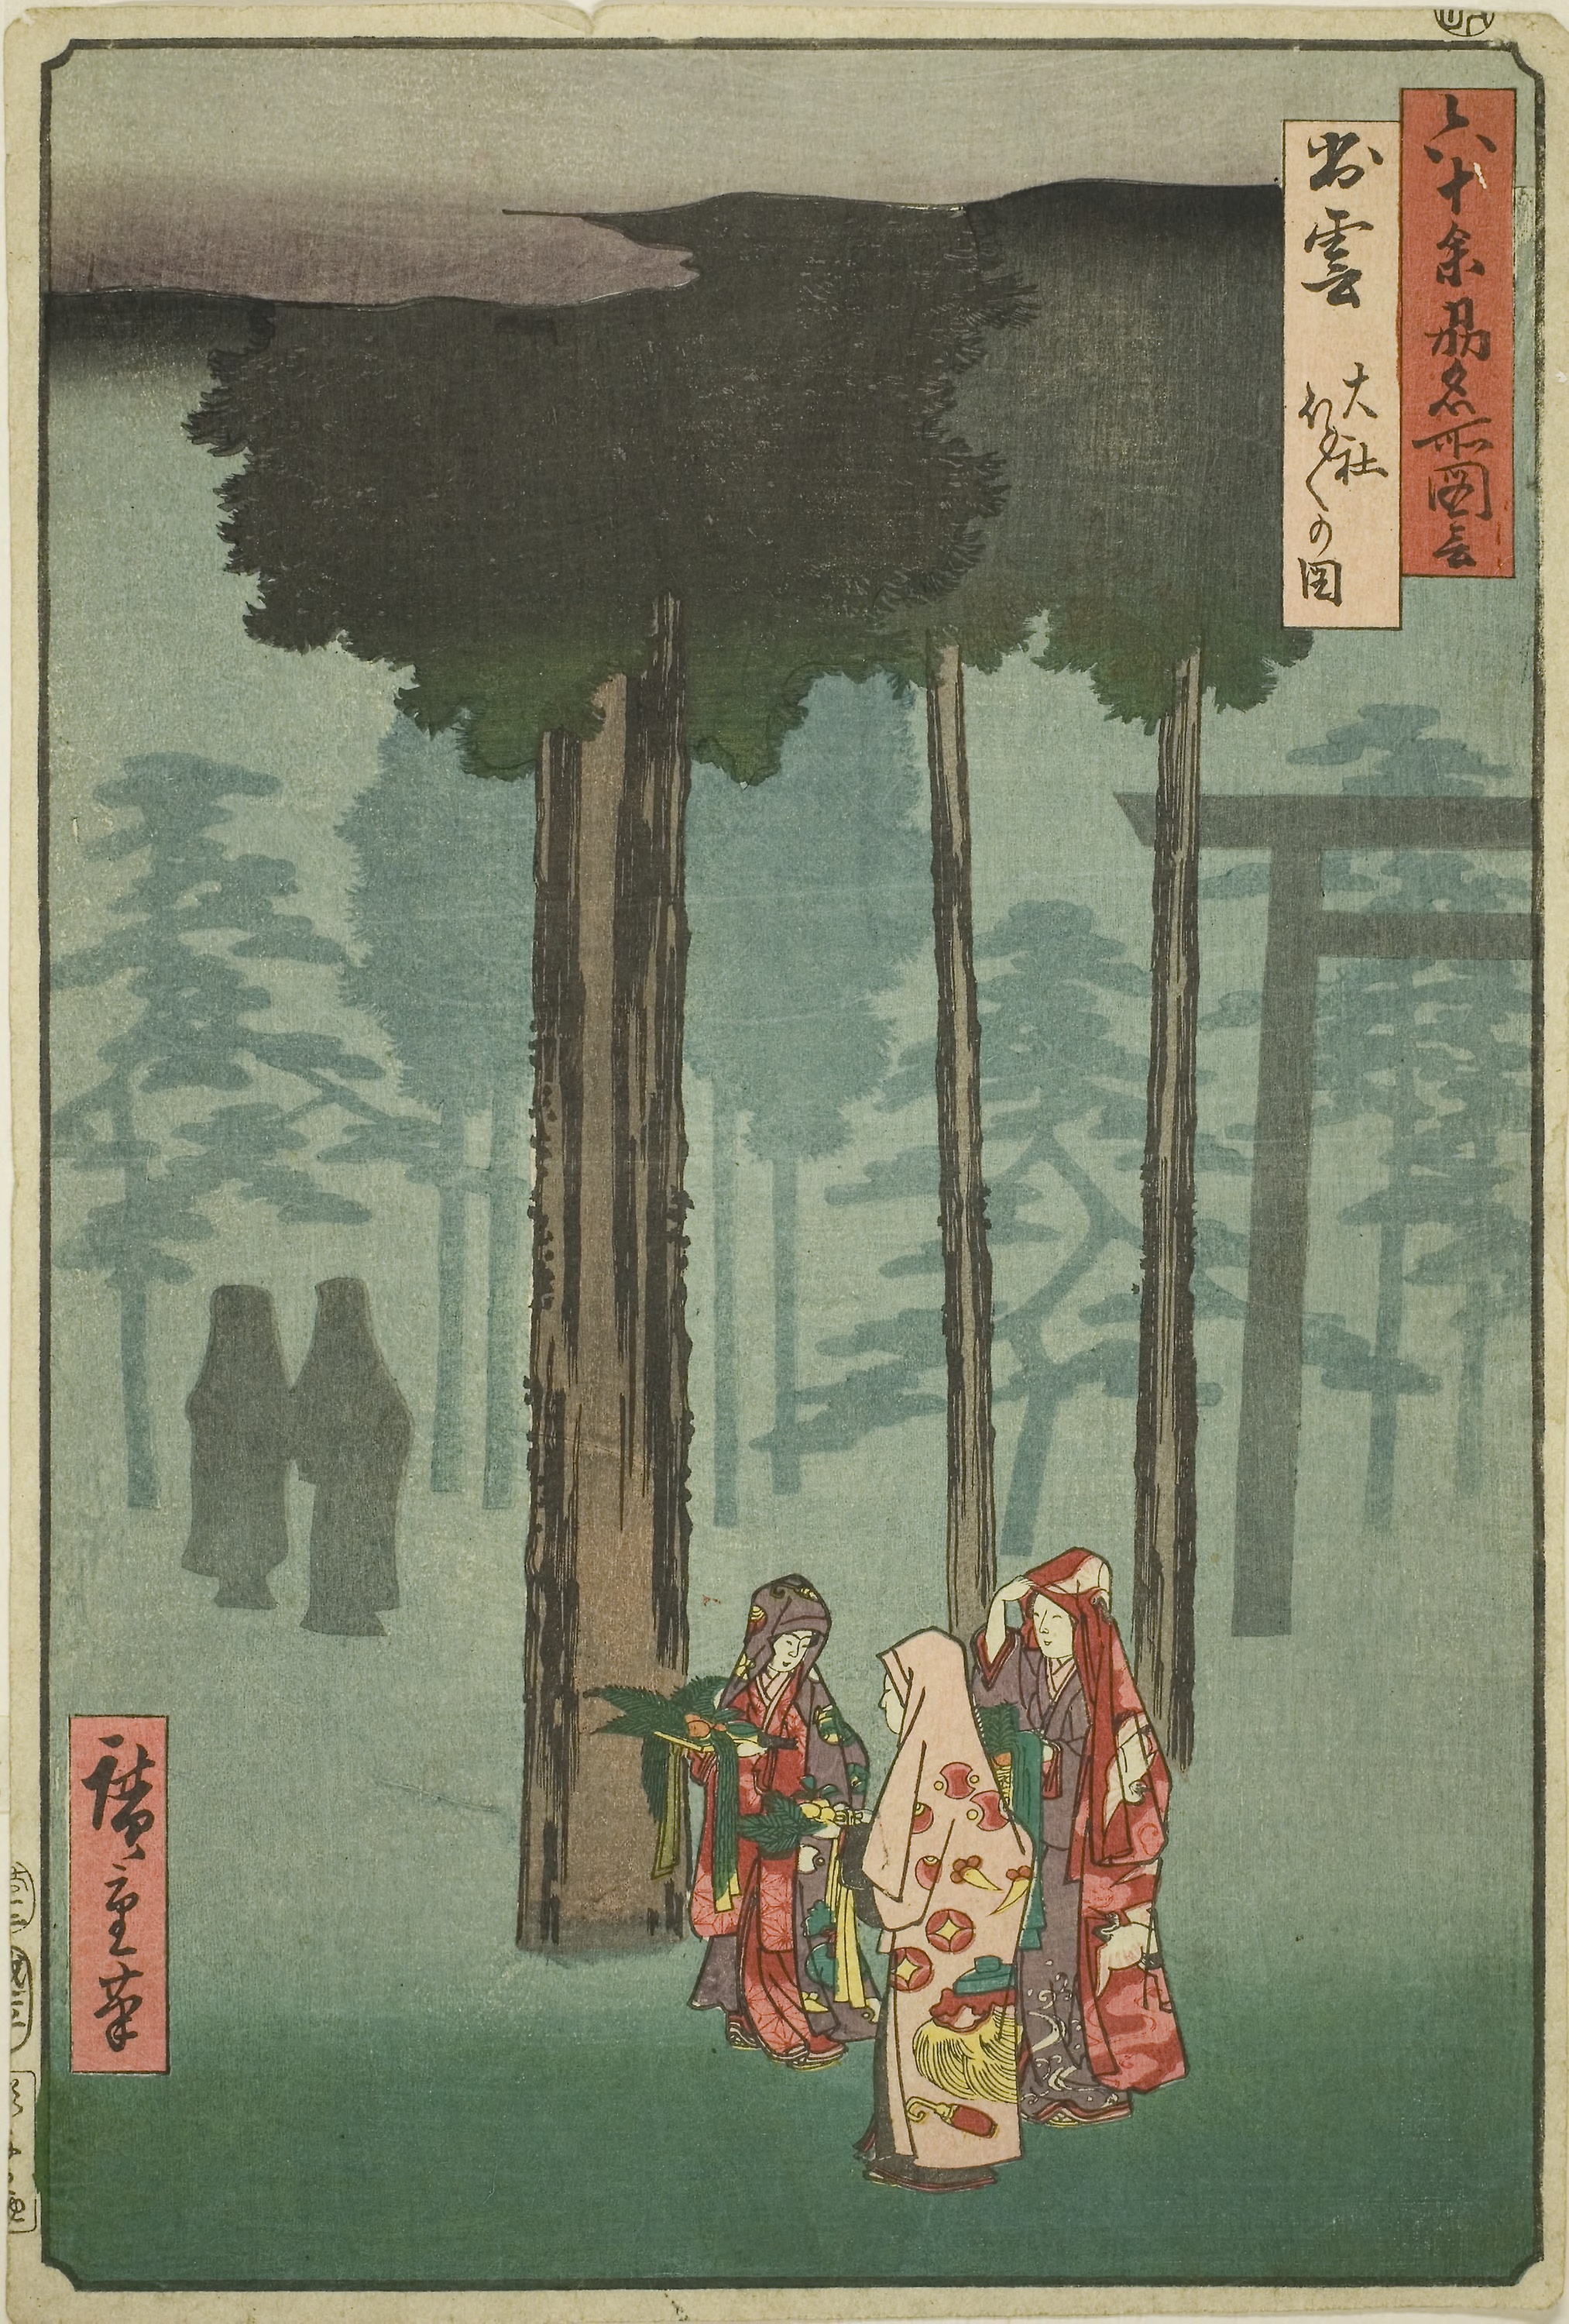
text, illustration, art, painting